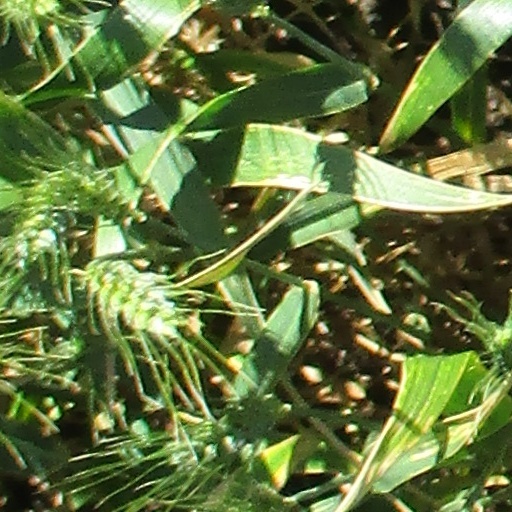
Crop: wheat